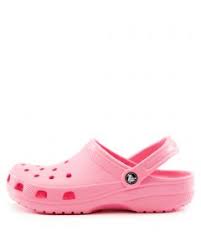
Label: Clog